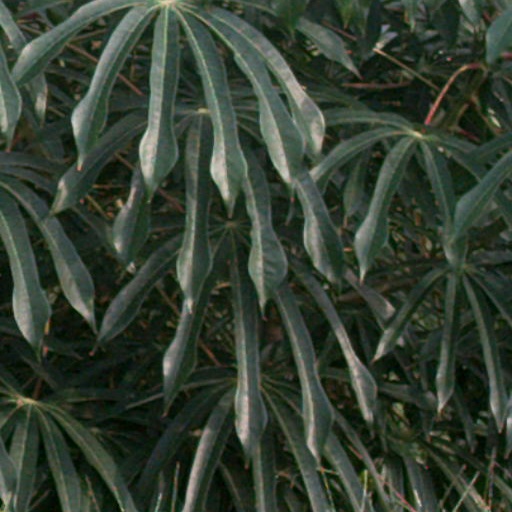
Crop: cassava